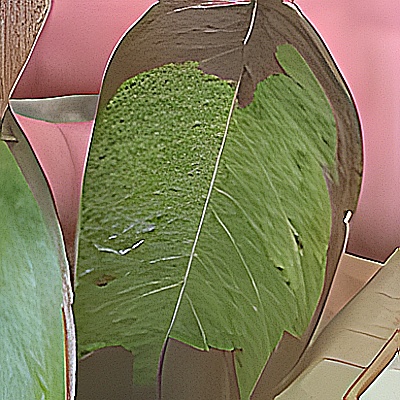
Label: Leaf_Rhizoctonia